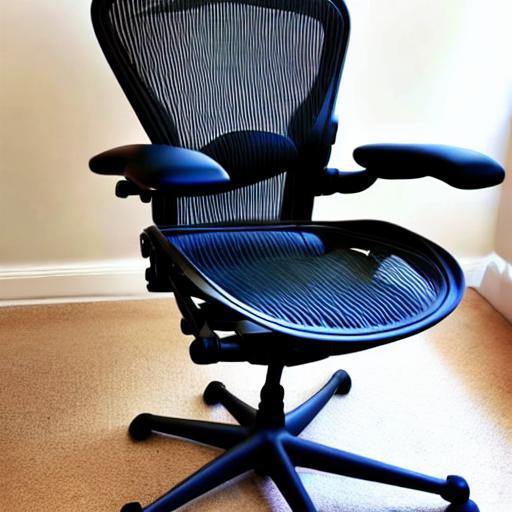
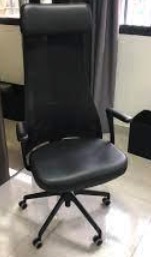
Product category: items_chair
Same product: no